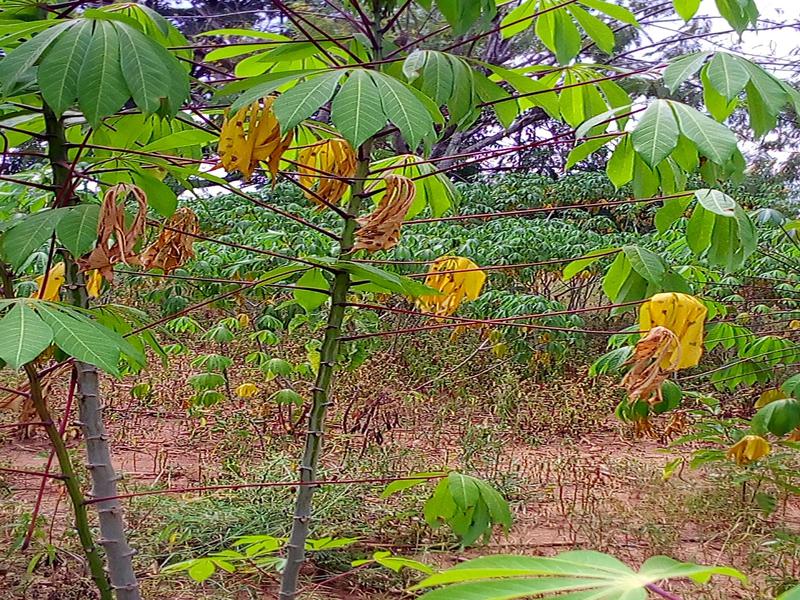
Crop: cassava
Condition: healthy